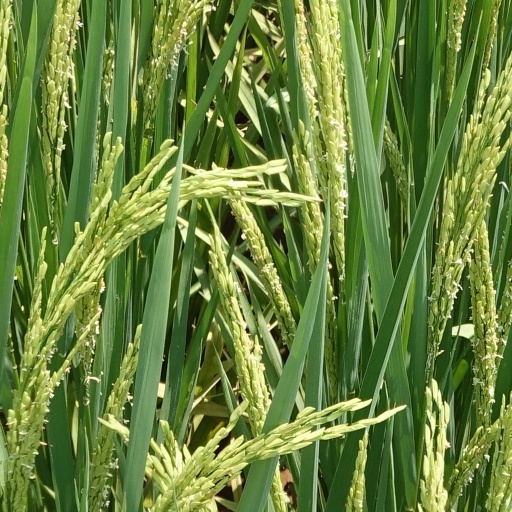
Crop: rice